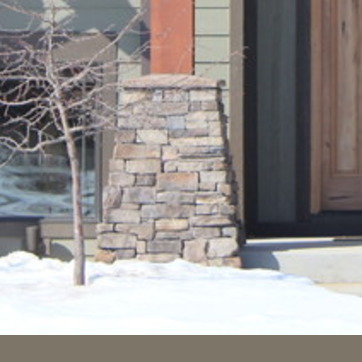
Material: brick